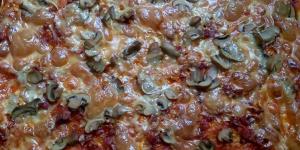
pizza de jamon serrano y champinones